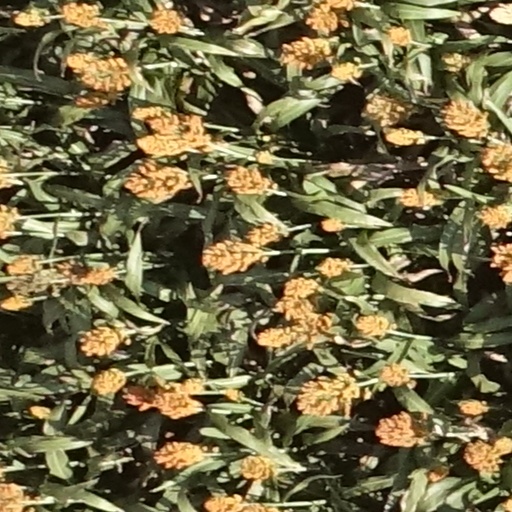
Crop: sorghum